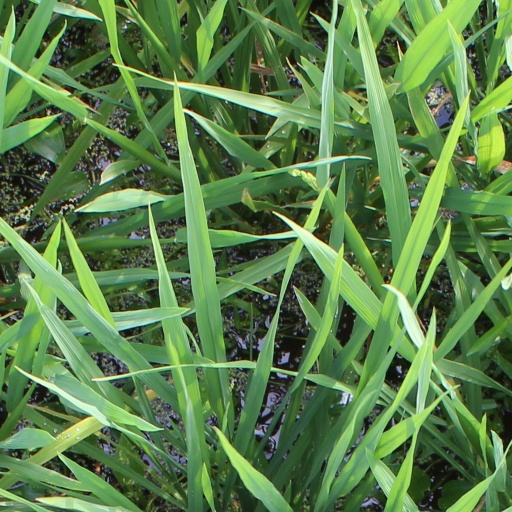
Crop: rice